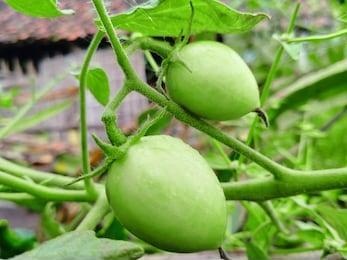
Label: tomato